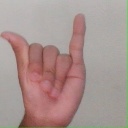
अक्षर: य